Assault Craft Unit 2

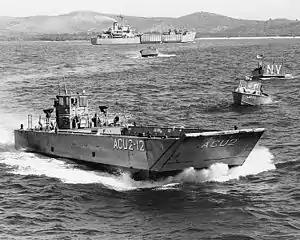
LCM-8 from ACU-2

Following World War II and the rise of the importance of a Sea to Shore connection, all Landing Craft were organized into Beach Party Battalions. The Beach Party Battalions joined and formed the Naval Beach Group TWO. Furthermore, in 1949 Boat Unit TWO and Beachmaster Unit TWO were added to Naval Beach Group TWO. Boat Unit TWO originally had LCM-6 craft and later gained the LCM-8 in 1957 and gained LCU's in 1959 when it merged with Landing Craft Squadron TWO. After the merger, Boat Unit TWO changed its name to Assault Craft Unit TWO (ACU TWO).